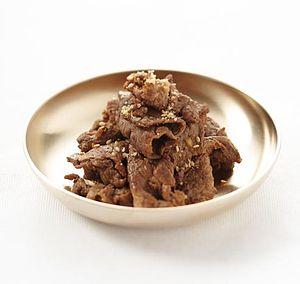
Bulgogi : viande marinée puis grillée, généralement du bœuf ou du porc. Les préparations et les modes de cuisson varient suivant le goût ou la texture recherchés.